Dryades Branch Library

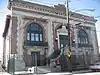

Dryades Branch Library is part of the New Orleans Public Library system. It served African Americans during segregation. It is on Dryades Street at Philip Street and opened in 1915. It is listed on the National Register of Historic Places.